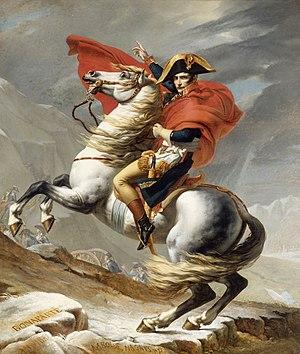
La légende napoléonienne s'est constituée pour célébrer et glorifier les actions de Napoléon Bonaparte et en faire l'objet d'un mythe ou d'un culte. Peu d'hommes dans l'Histoire de l'Humanité ont suscité autant de haine et d’admiration, d'autant plus que ces deux réactions sont mêlées et déchirent l'opinion dans le cas de Napoléon. Dès les origines de sa carrière militaire ou les débuts de sa carrière politique en prenant le pouvoir par le coup d’État du 18 Brumaire, Napoléon s’est inscrit dans l’Histoire et la mémoire des hommes à travers un destin mouvementé et exceptionnel. Son ascension fulgurante, obtenue par des conquêtes militaires victorieuses, l’ampleur inédite des dernières déroutes ainsi que ses deux exils ont fait de ce personnage majeur de l'Histoire de France et de l'Europe une figure légendaire, tout au long des siècles qui ont suivi son parcours.